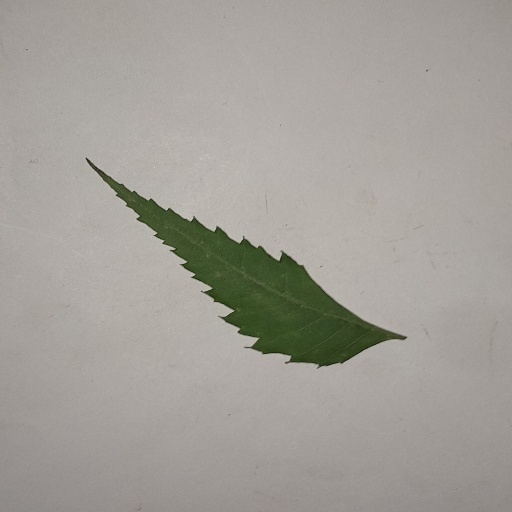
Species: Neem
Leaf condition: Healthy Leaf